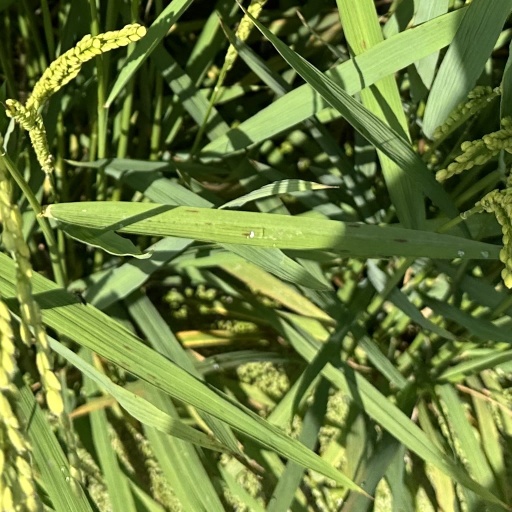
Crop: rice